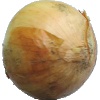
Label: white_onion